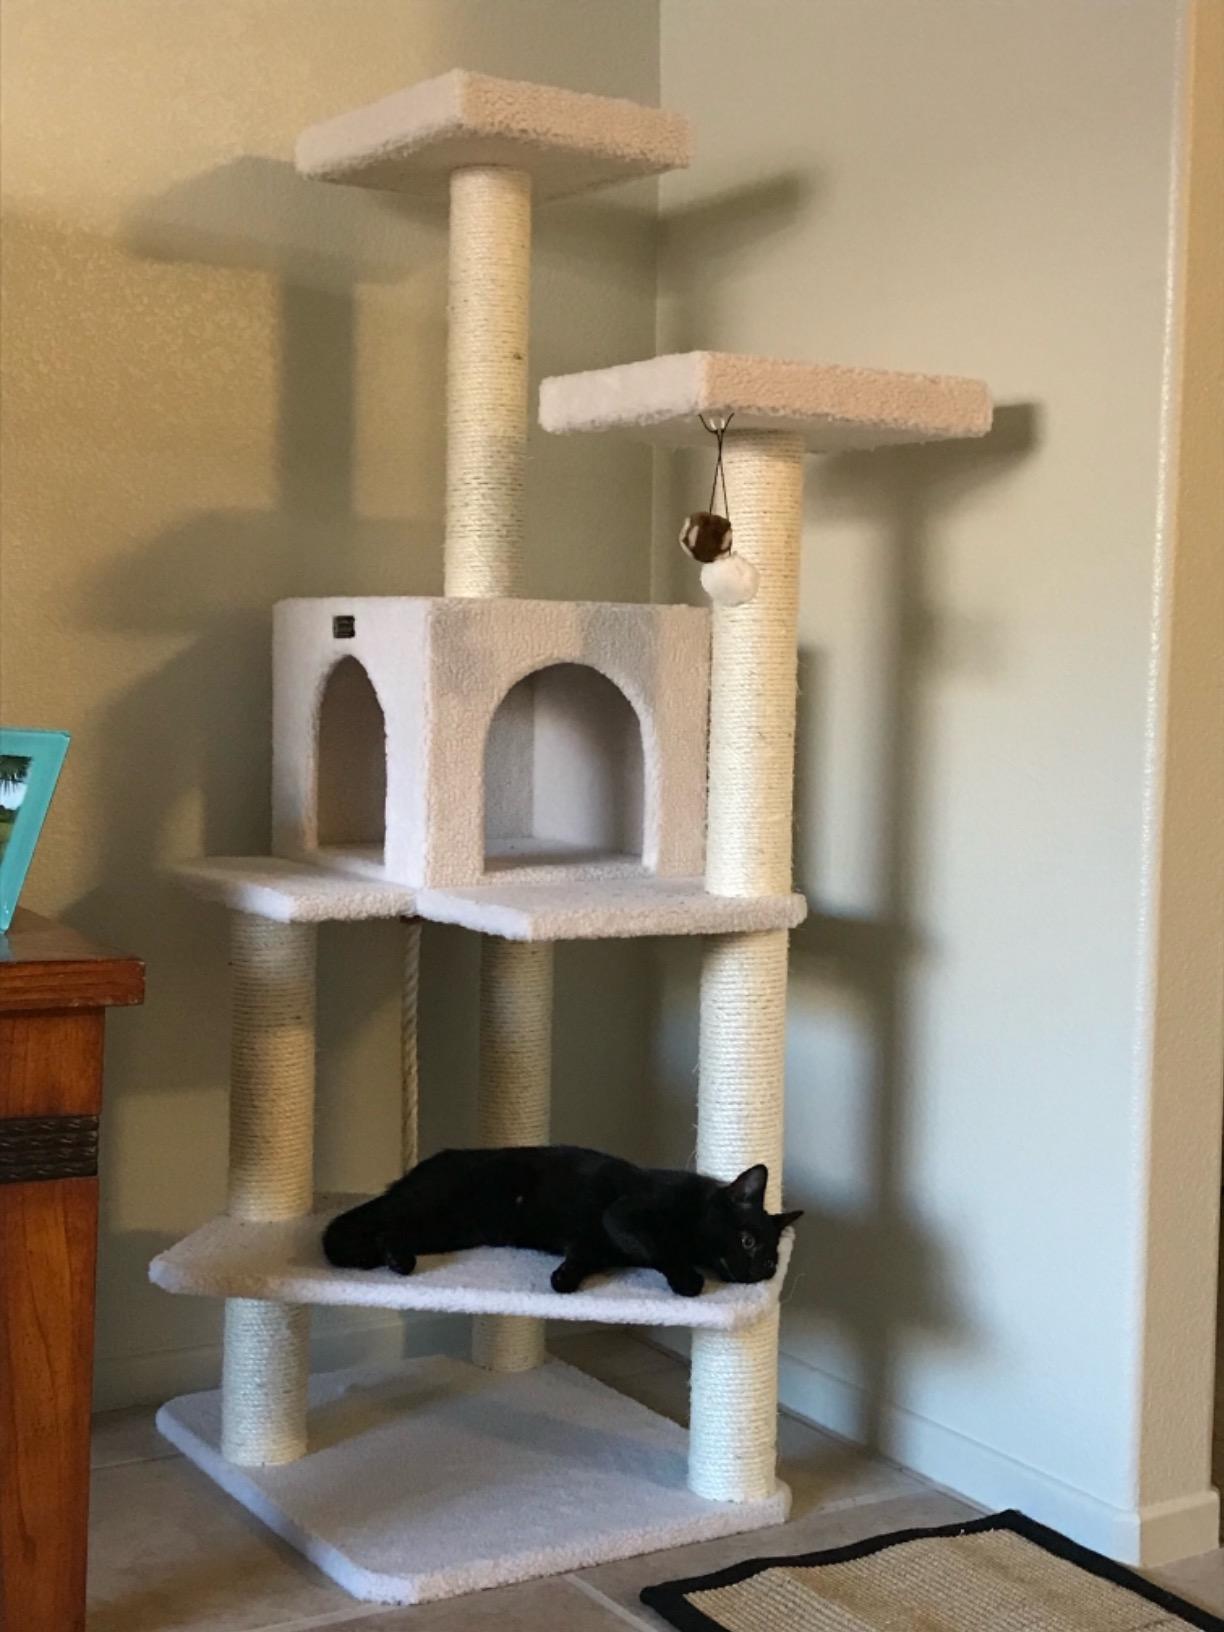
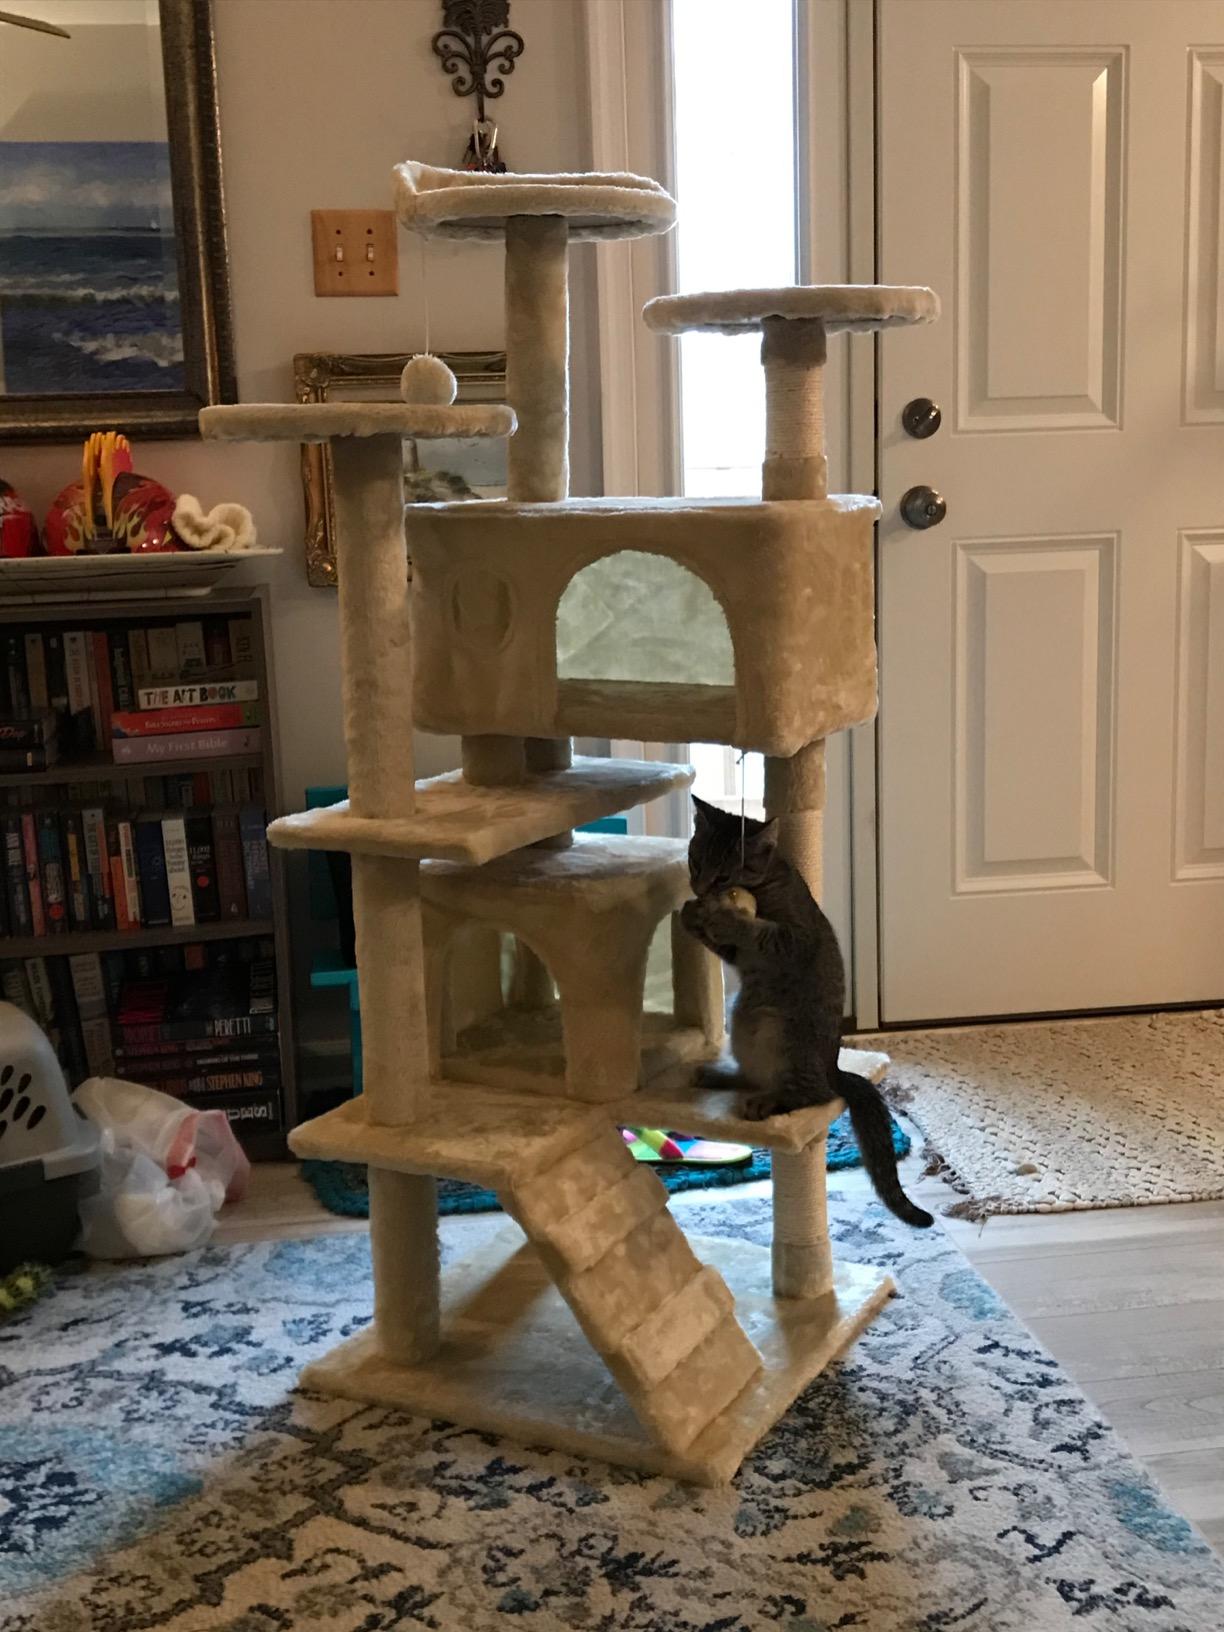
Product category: items_cat tree
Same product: no